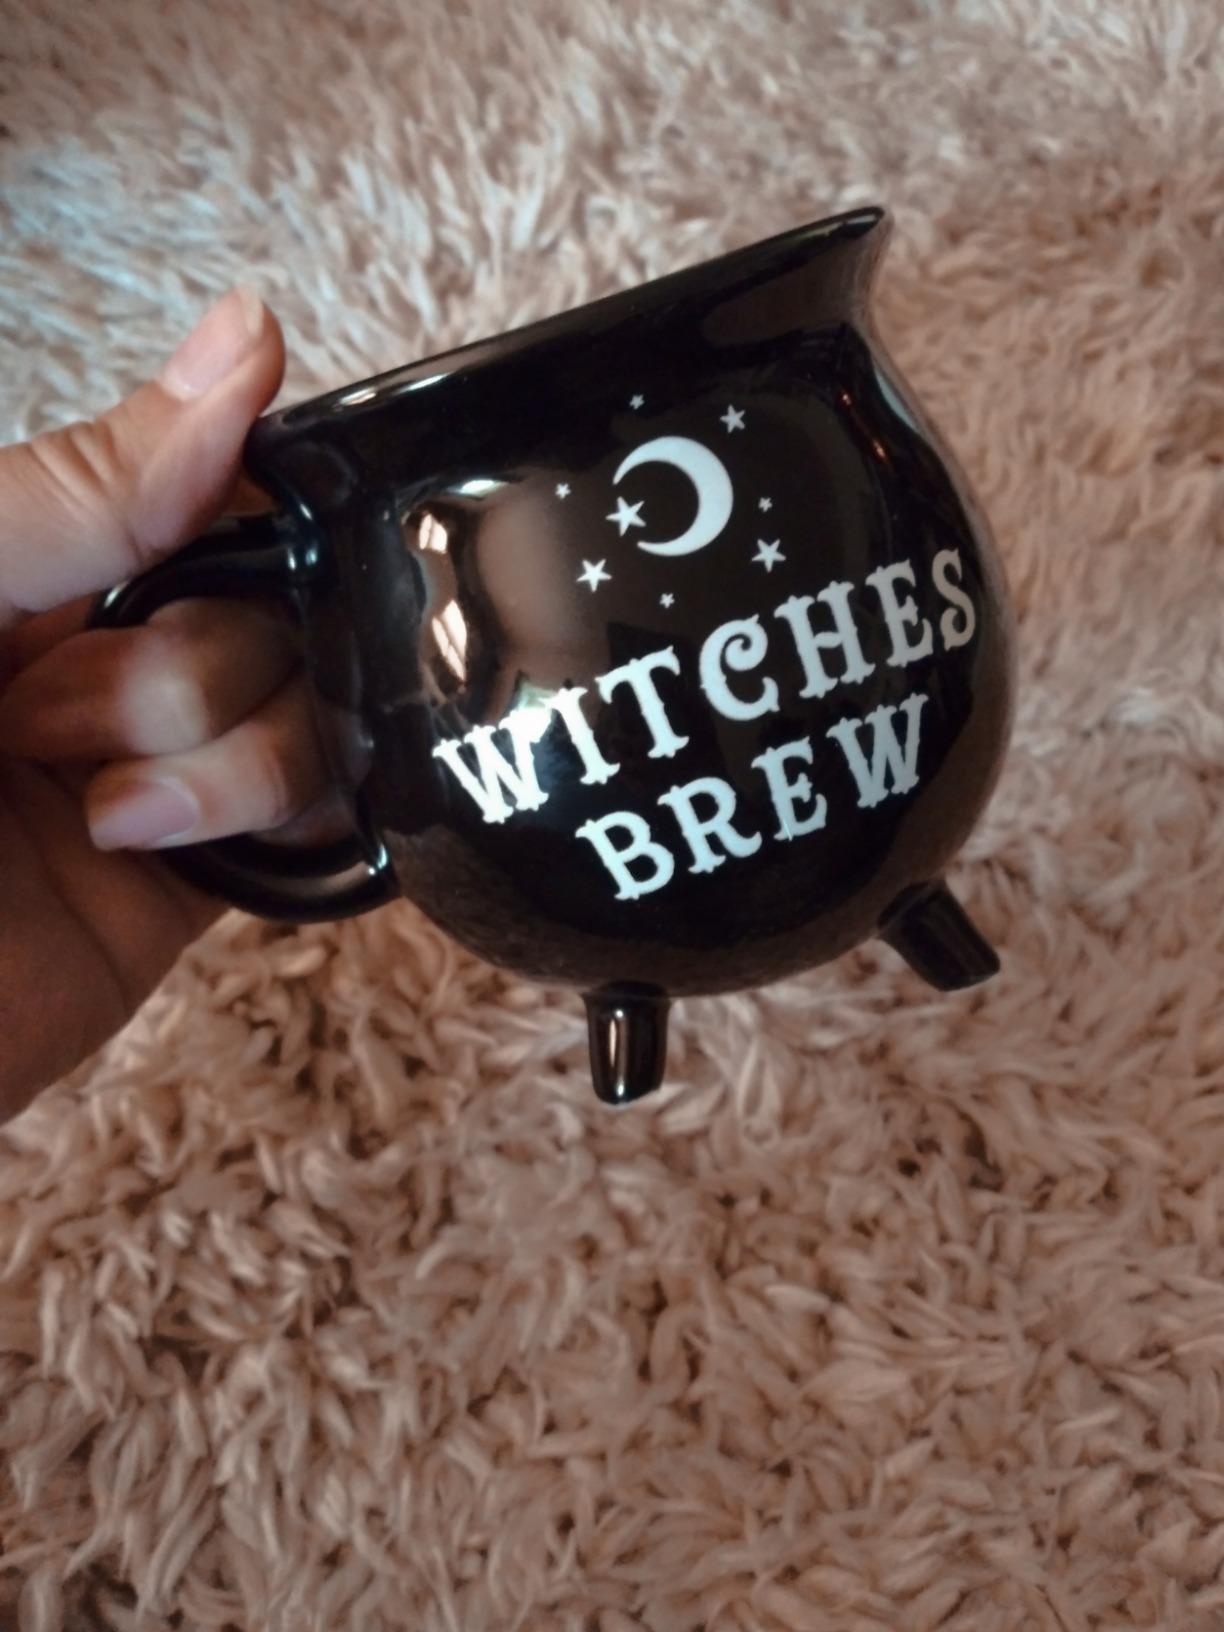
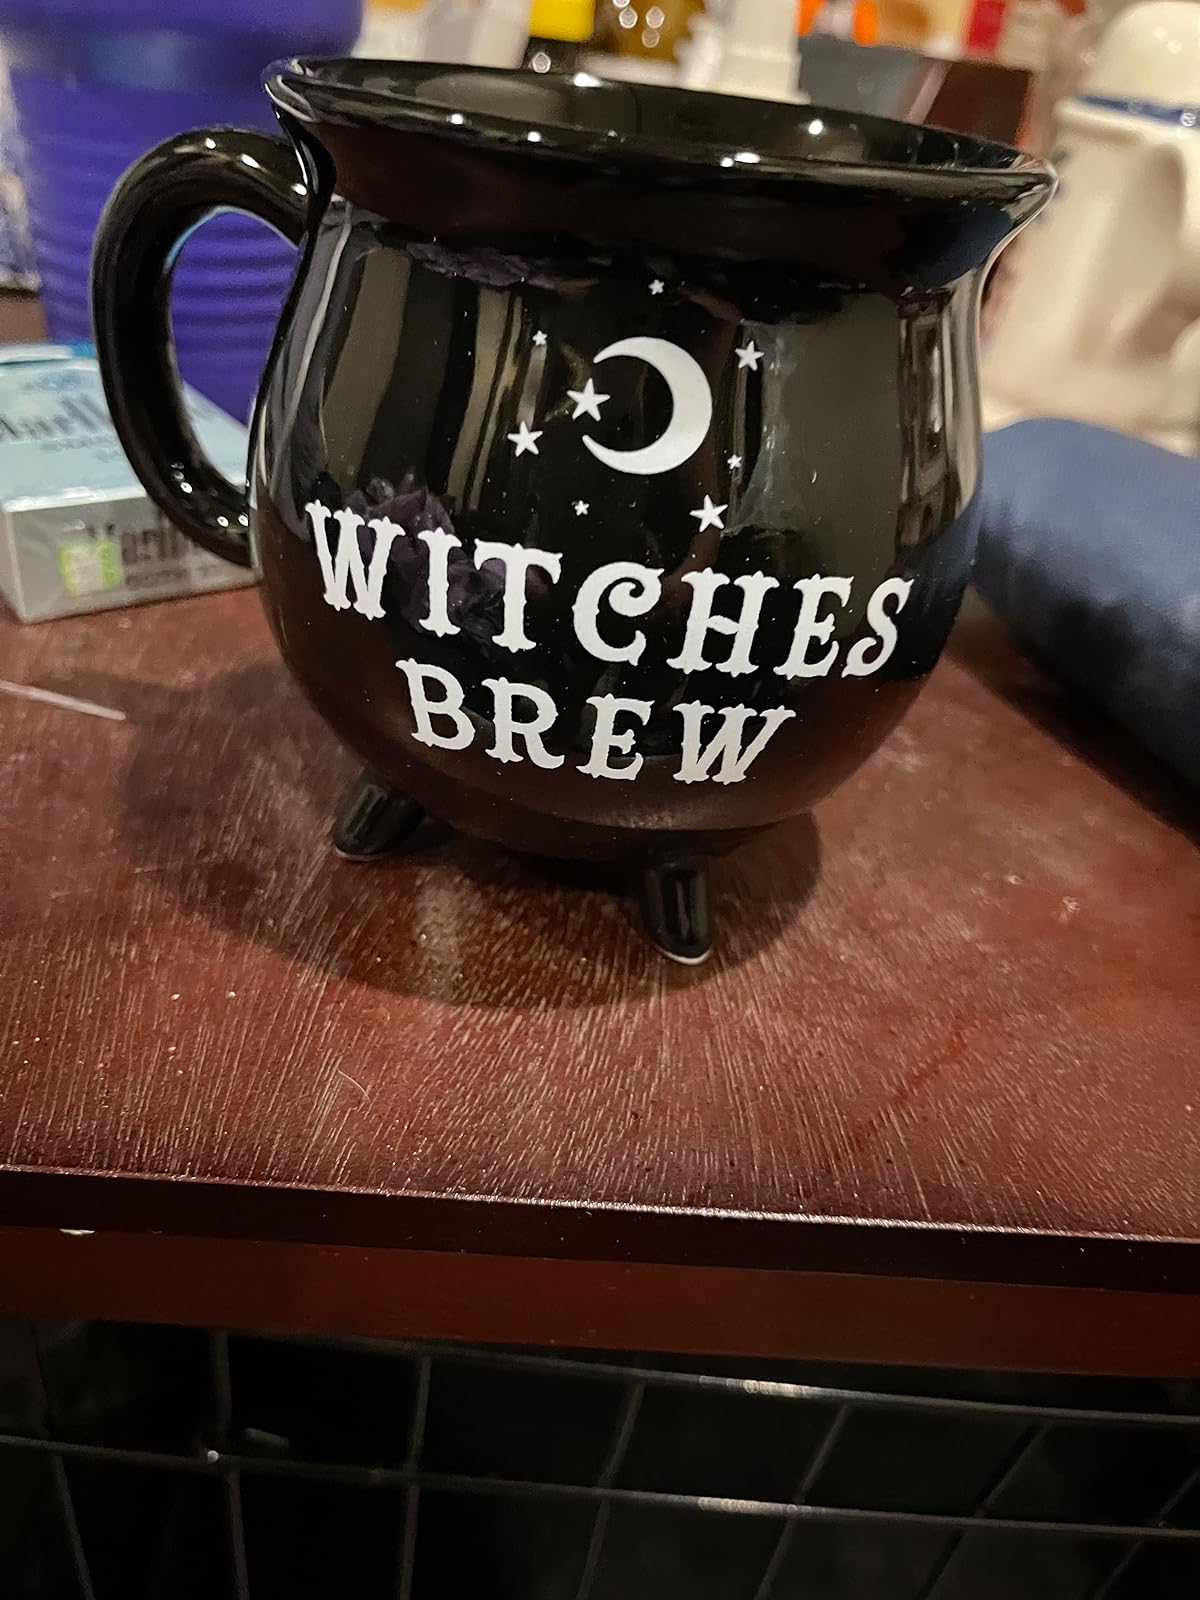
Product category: items_mug
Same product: yes